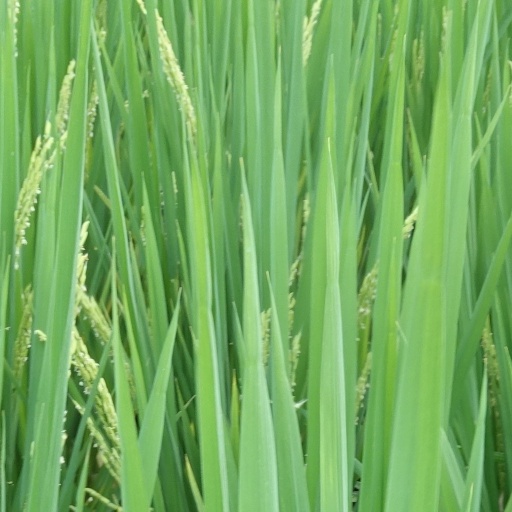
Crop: rice